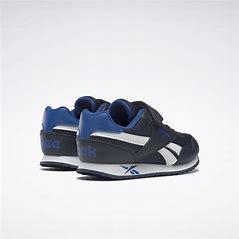
Brand: Reebok
Model: Royal Classic Jogger 3